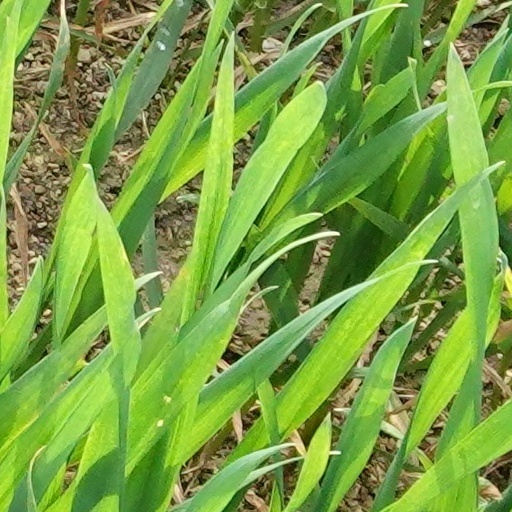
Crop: wheat